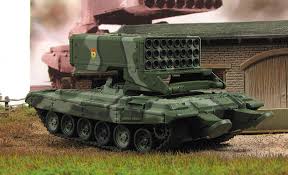
Label: TOS-1